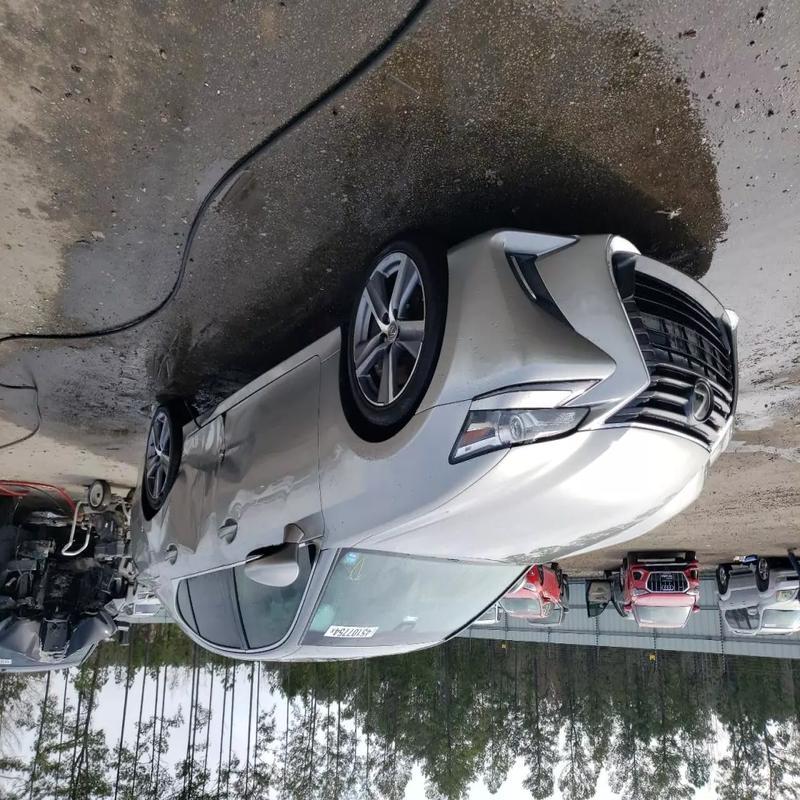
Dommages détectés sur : porte avant gauche, porte arrière gauche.
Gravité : mineur